Komaba Campus, University of Tokyo

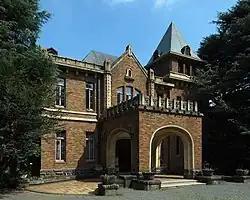
Former residence of Marquess Maeda in Komaba

In 1923, the Great Kanto Earthquake inflicted significant damage upon UTokyo and the First Higher School in Hongo. A subsequent agreement involved UTokyo, the First Higher School, and Marquess Toshinari Maeda, Lord of Kaga, who owned a substantial estate adjacent to UTokyo in Hongo. According to the terms, UTokyo relinquished all land held by its Faculty of Agriculture in Komaba, transferring it to the First Higher School and Marquess Maeda. In exchange, the First Higher School and Marquess Maeda vacated Hongo, allowing for the Faculty of Agriculture to relocate there and consolidate UTokyo's faculties in a single area.